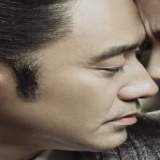
diễn viên Ngô Tú Ba